Rosanne Cash

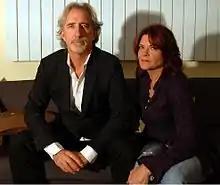
Cash and second husband John Leventhal in 2013

Her father married June Carter in 1968, who had two daughters. The couple had a son together, John Carter Cash, Rosanne's half-brother.